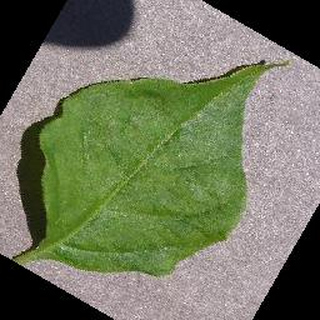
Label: healthy_bell_pepper